Jana Ina

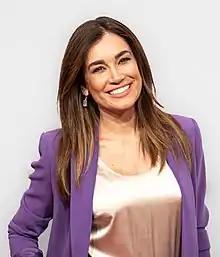
Jana Ina in 2020

Janaína Zarrella (born Janaína Vizeu Berenhauser Borba; 12 December 1976), more commonly known as Jana Ina, is a Brazilian television personality and presenter based in Germany.